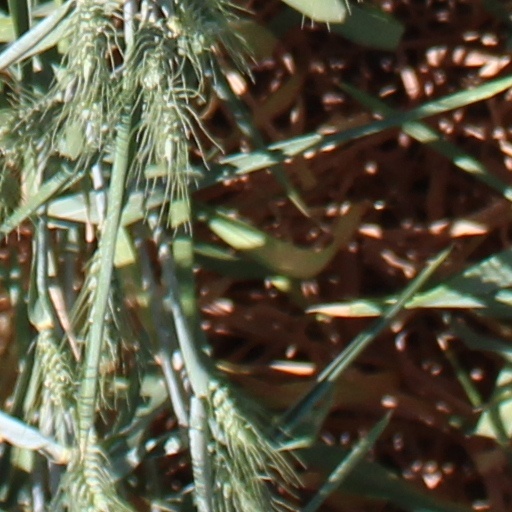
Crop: wheat